ROSAT

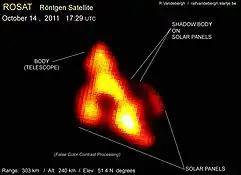
ROSAT: one of the last images of ROSAT before reentry

In 1990, the satellite was put in an orbit at an altitude of and inclination of 53°. Due to atmospheric drag, the satellite slowly lost height until, in September 2011, the satellite was orbiting approximately above the Earth. On 23 October 2011 ROSAT re-entered the Earth's atmosphere sometime between 1:45 UTC and 2:15 UTC over the Bay of Bengal, east of India. There was no confirmation if pieces of debris had reached the Earth's surface.